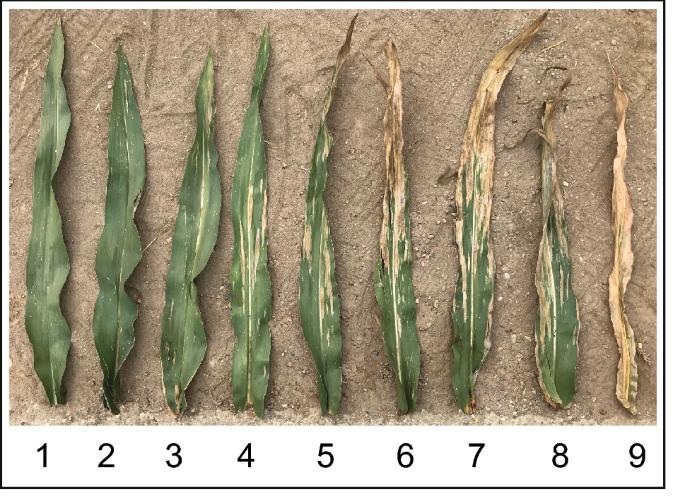
Plant: Corn
Disease: corn northern leaf blight